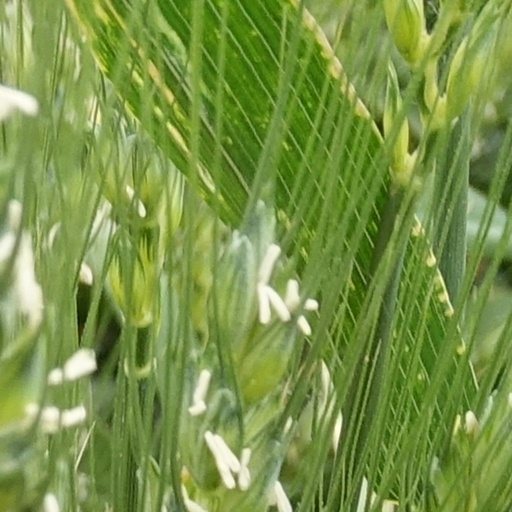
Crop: wheat